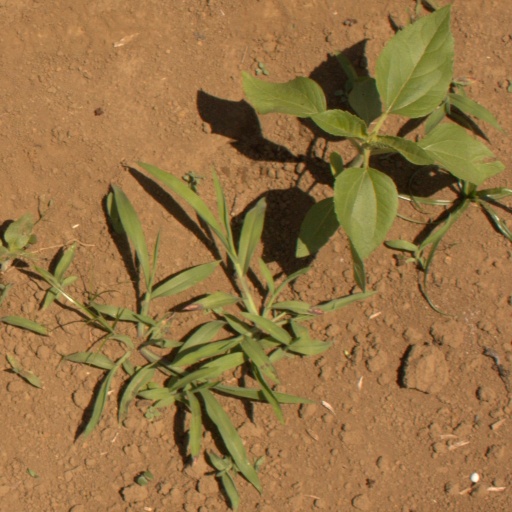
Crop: Jerusalem artichoke